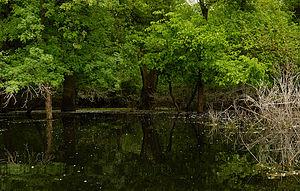
Obrež est une localité de Serbie située dans la province autonome de Voïvodine. Elle fait partie de la municipalité de Pećinci dans le district de Syrmie. Au recensement de 2011, elle comptait 1 294 habitants.
La réserve naturelle de l'Obedska bara est un étang et une zone marécageuse et boisée située au nord de la Serbie, dans la province de Voïvodine. Depuis 1996, le site est inscrit sur la liste des sites Ramsar pour la conservation et l'utilisation durable des zones humides. Il est également considéré comme une zone importante pour la conservation des oiseaux.
Cet article recense les zones humides de Serbie concernées par la convention de Ramsar.
Les aires naturelles protégées de Serbie couvrent une superficie de 5 443 km², soit environ 6 % du territoire du pays.